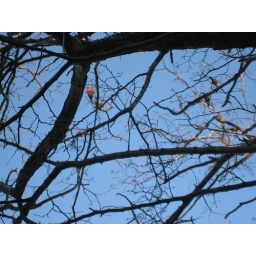
Rosellas in trees by Bundanon lake